Swiatecki bomb slip

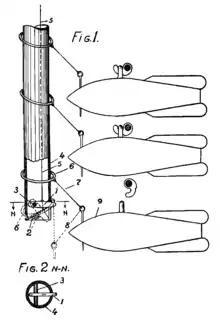
Drawing from the patent application.

The Swiatecki bomb slip was a slip bomb device of Polish inventor Władysław Świątecki used in many Allied bombers during World War II.